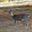
Label: deer